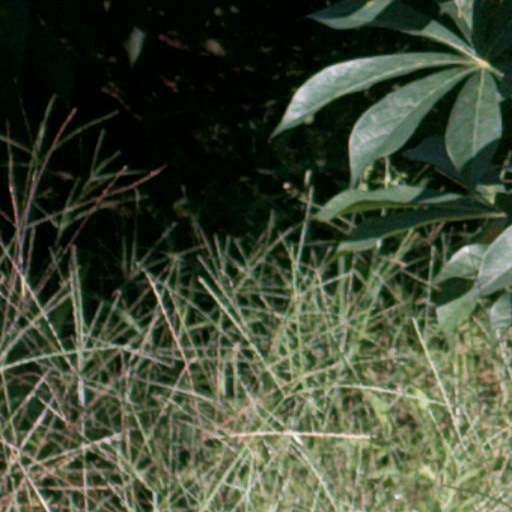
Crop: cassava